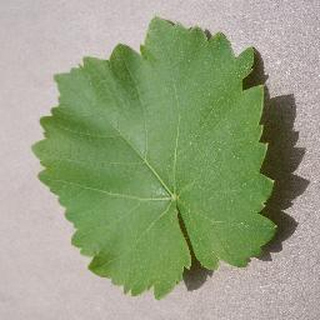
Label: healthy_grape